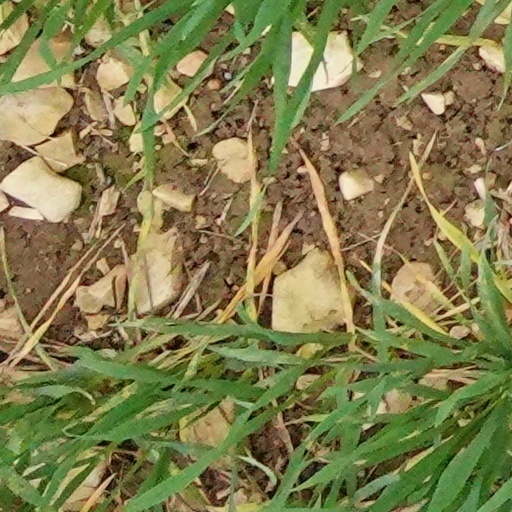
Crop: wheat